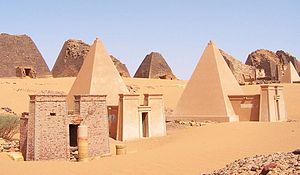
Afrikas historie / Antikken / Nubien
Sudans Meroepyramider, i dag tilhørende UNESCOs verdensarv.
Afrikas historie begynder med kontinentets forhistorie og fremkomsten af de tidligste mennesker, Homo sapiens, i østlige Afrika og fortsætter ind i nutiden med en opsplitning i en mangfoldighed af politisk udviklede stater. En del tidlige beviser på landbrug i Afrika er dateret til 16.000 f.Kr., og metalfremstilling kendes fra omkring 4.000 f.Kr. Den dokumenterede historie af tidlig civilisation opstod i oldtidens Egypten og senere i Nubien, området Maghreb i nordvestlige Afrika, og Afrikas horn i østlige Afrika. I løbet af middelalderen spredte islam sig fra Arabien gennem regionen, krydsede Maghreb og Sahel. Et markant center for muslimsk kultur var Timbuktu. En del betydelige førkoloniale stater og samfund i Afrika var blandt andet Nokkulturen, Maliriget, Ashantiriget, kongedømmet Mapungubwe, kongeriget Sine, kongeriget Saloum, Baolriget, kongeriget Zimbabwe, Kongoriget, oldtidens Karthago, Numidien, Mauretanien, kongeriget Aksum, Ajuuraan-staten og Adal-sultanatet.